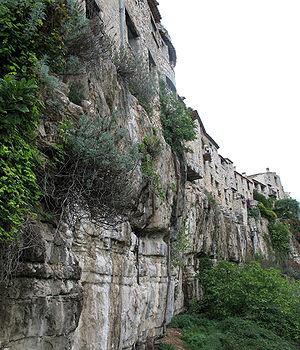
Tourrettes-sur-Loup est une commune française située dans le département des Alpes-Maritimes en région Provence-Alpes-Côte d'Azur. Elle porta le nom de Tourrettes-lès-Vence du XVIᵉ siècle à la Révolution. Au début du XXᵉ siècle et jusque dans les années 1970, elle s'appelait Tourette-sur-Loup. Ses habitants sont appelés les Tourrettans.